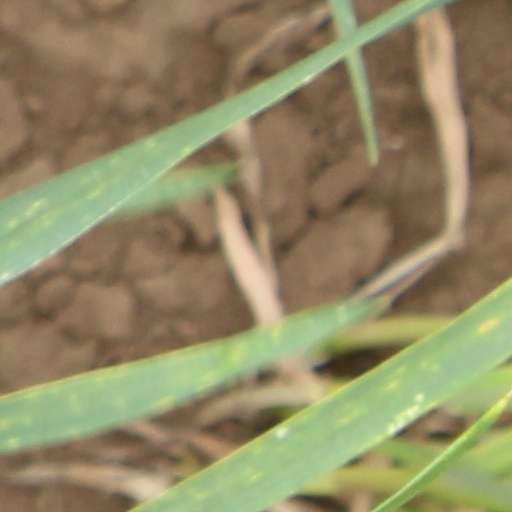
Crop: wheat